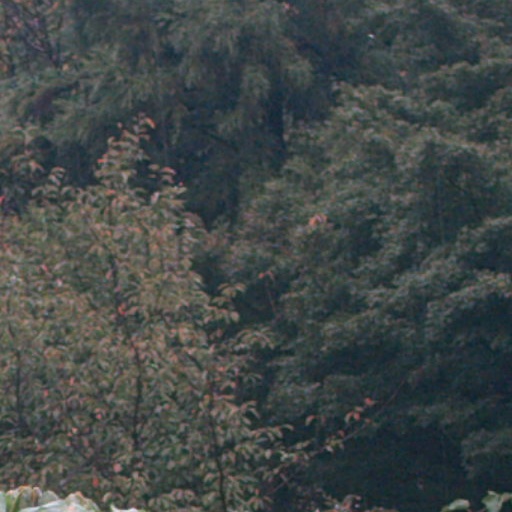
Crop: cassava